Rio Bravo (film)

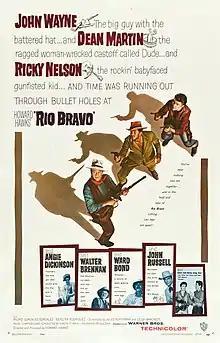
Theatrical release poster

Rio Bravo is a 1959 American Western film directed and produced by Howard Hawks and starring John Wayne, Dean Martin, Angie Dickinson, Ricky Nelson, Walter Brennan, and Ward Bond. Written by Jules Furthman and Leigh Brackett, based on the short story "Rio Bravo" by B.H. McCampbell, the film stars Wayne as a Texan sheriff who arrests the brother of a powerful local rancher for murder and then has to hold the man in jail until a U.S. Marshal can arrive. With the help of a lame old man, a drunk, and a young gunfighter, they hold off the rancher's gang. "Rio Bravo" was filmed on location at Old Tucson Studios outside Tucson, Arizona, in Eastmancolor, with film processing provided by Technicolor.